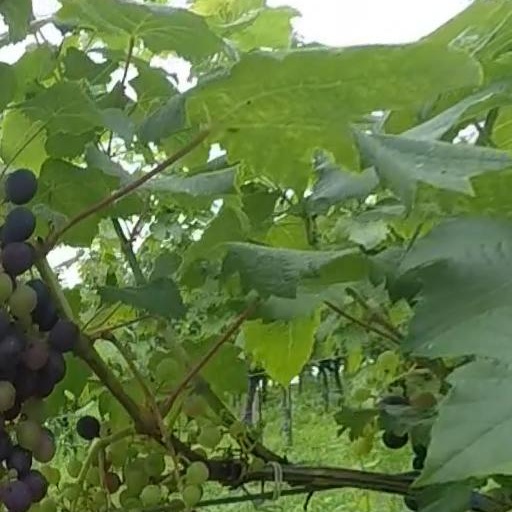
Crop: grape